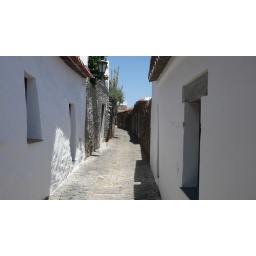
It is a small fortified medieval village, that on stands on a hill on the right margin of the Guadiana river in Alentejo.